Backlash (2006)

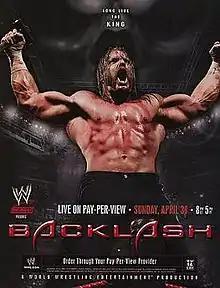
Promotional poster featuring Triple H

The 2006 Backlash was the eighth Backlash professional wrestling pay-per-view (PPV) event produced by World Wrestling Entertainment (WWE). It was held exclusively for wrestlers from the promotion's Raw brand division. The event took place on April 30, 2006, at the Rupp Arena in Lexington, Kentucky. It was the last Backlash event to be Raw-exclusive as following WrestleMania 23 the following year, brand-exclusive PPVs were discontinued. The concept of the pay-per-view was based around the backlash from WrestleMania 22.